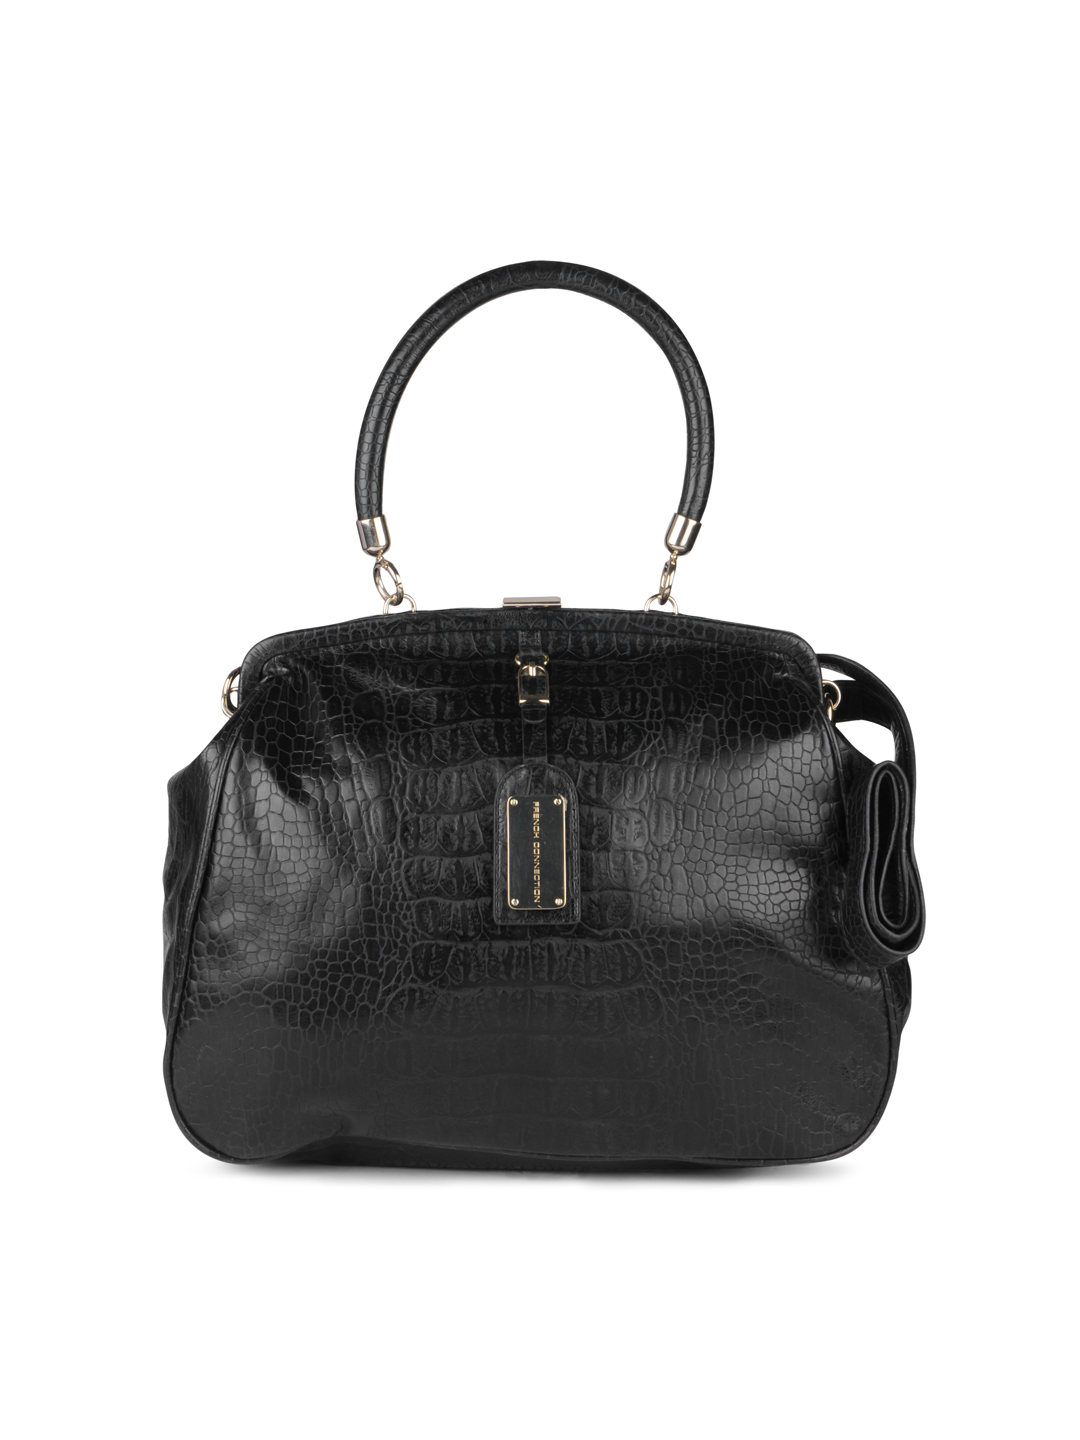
French Connection Women Black Croc Handbag
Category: Accessories / Bags / Handbags
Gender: Women
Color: Black
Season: Summer 2012
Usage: Casual